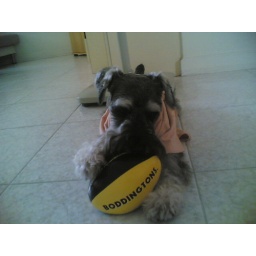
Rocky with shirt in your face